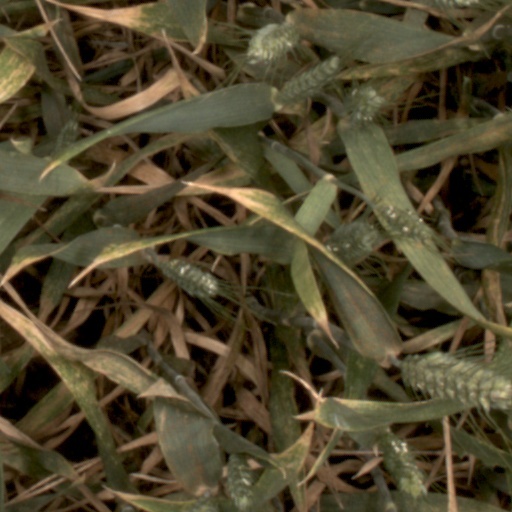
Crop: wheat